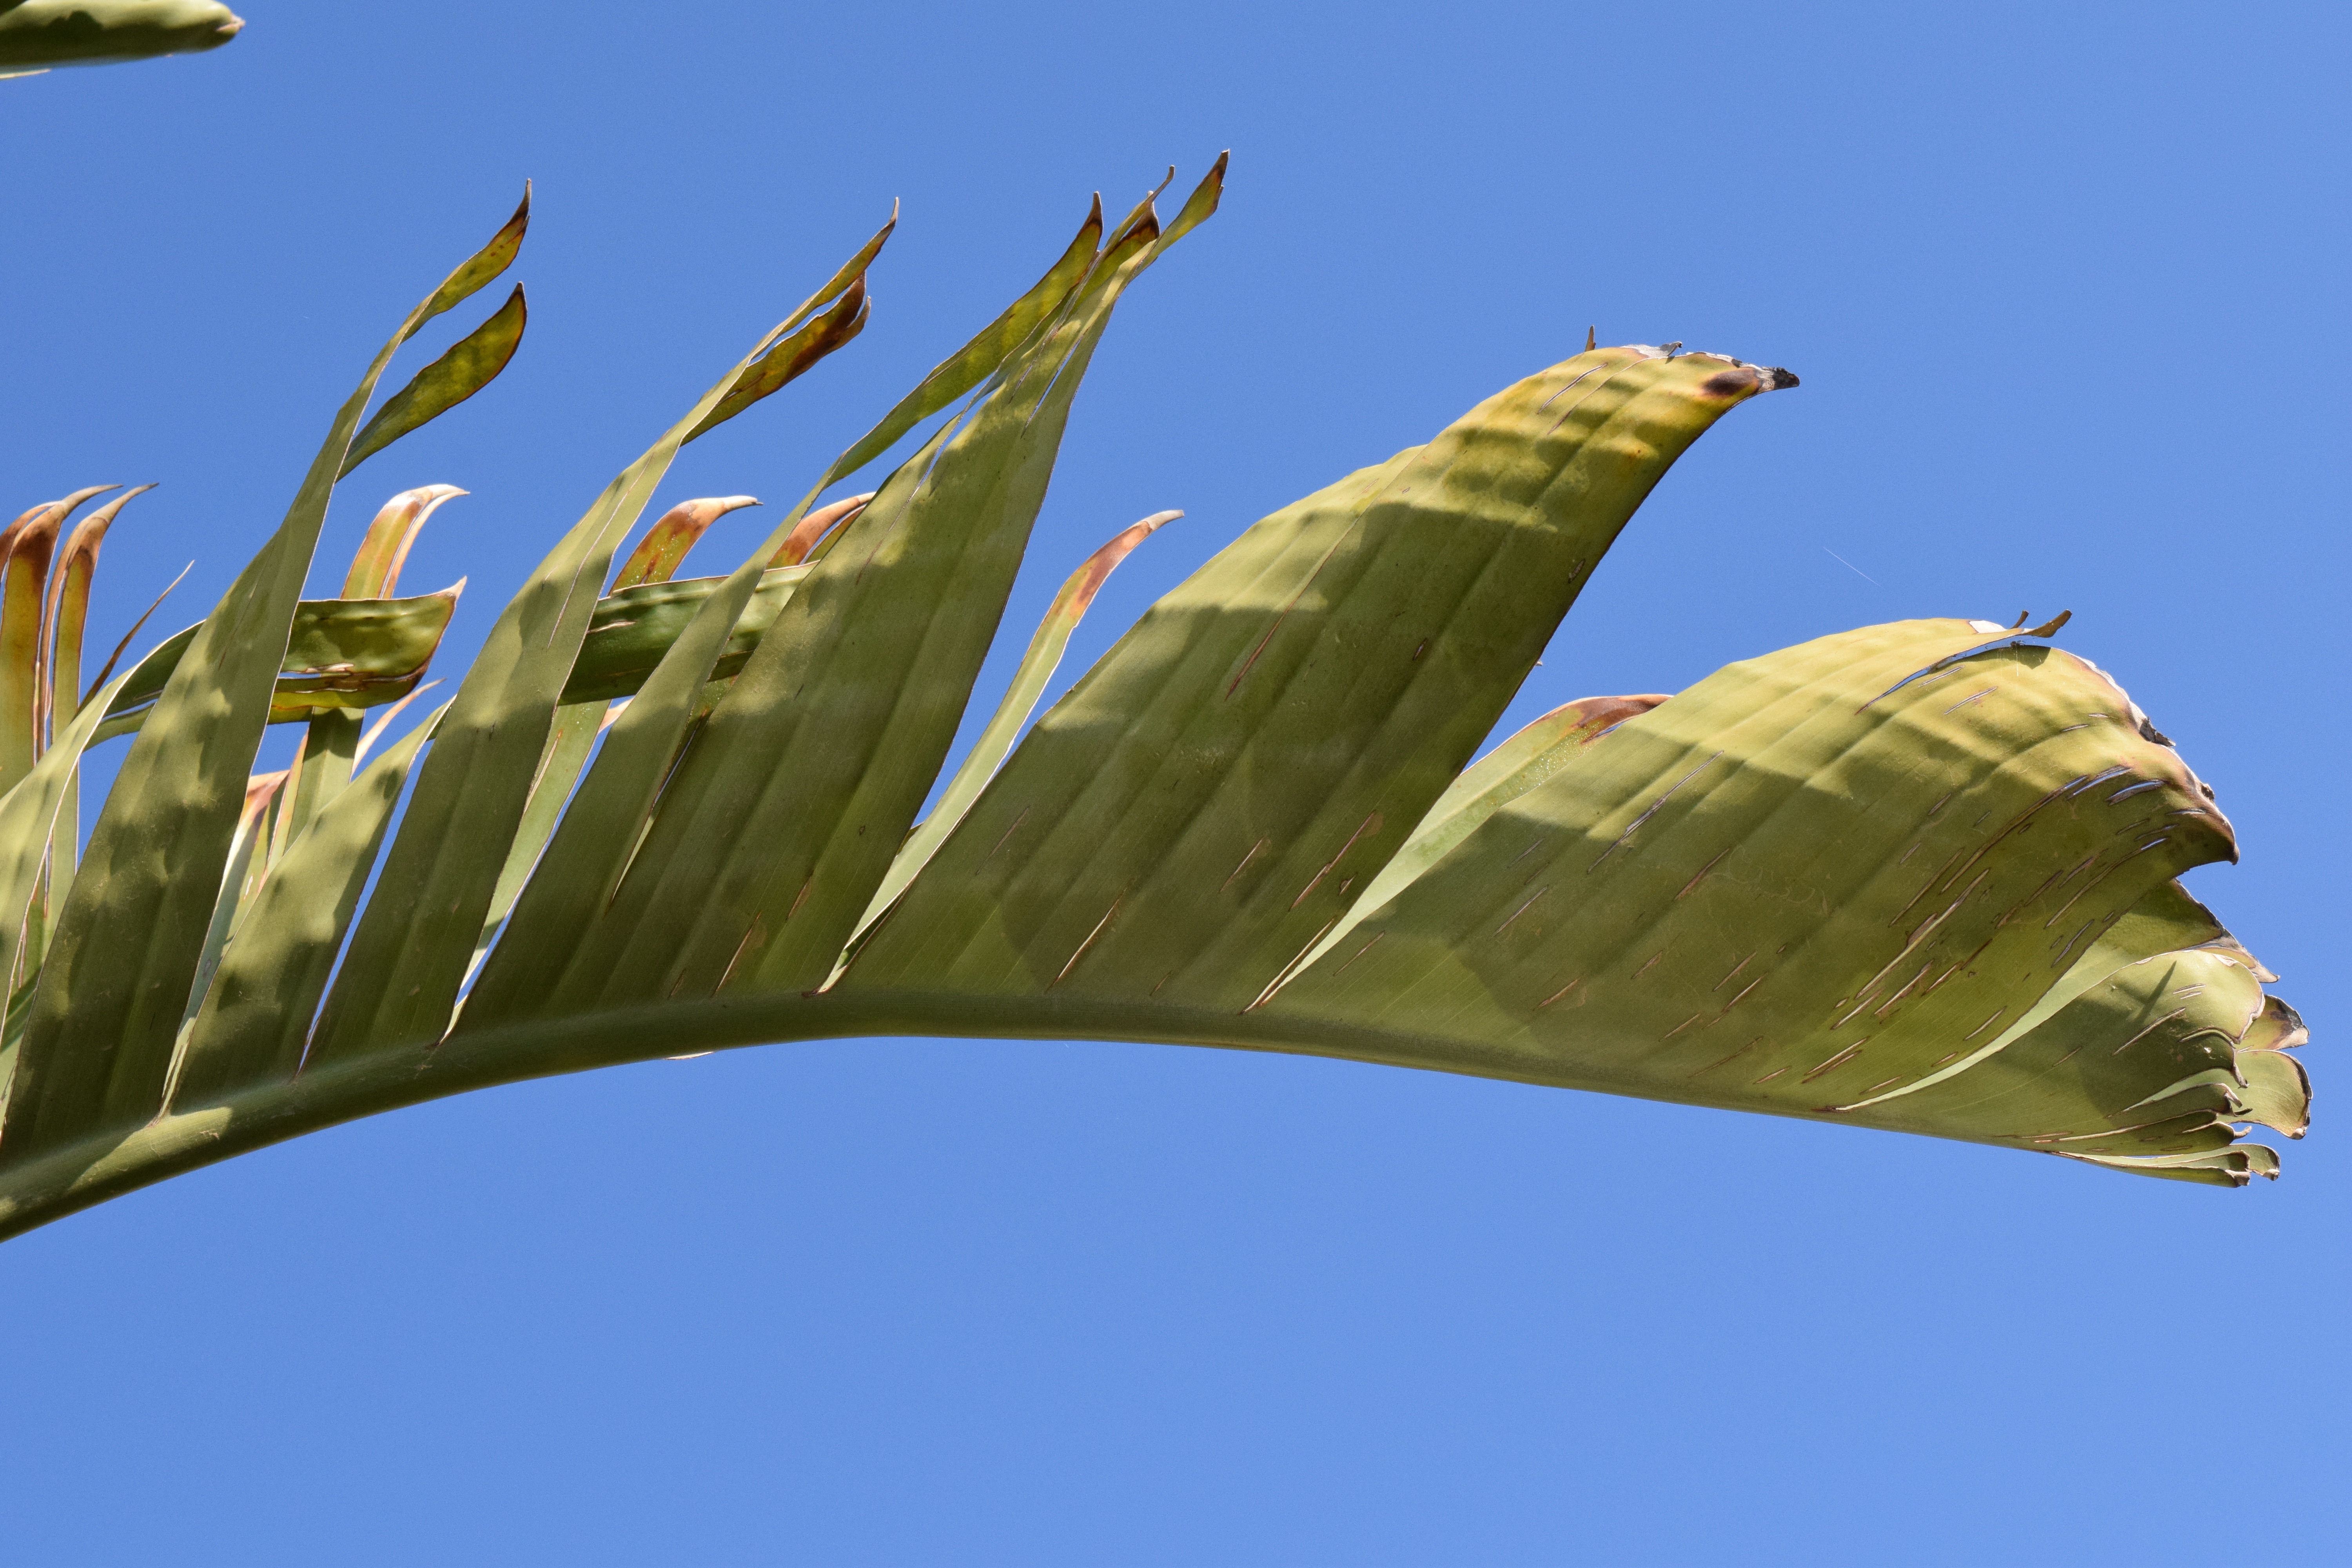
tree, nature, grass, plant, sky, field, sunlight, leaf, flower, wind, green, contrast, botany, banana, close, flora, background, shrub, banana leaf, decode close up, flowering plant, banana plant, banana shrub, banana tree, grass family, atmosphere of earth, plant stem, land plant, arecales